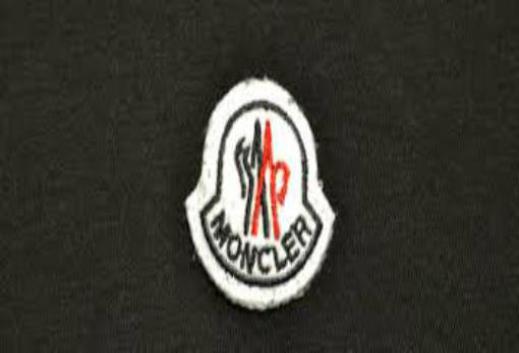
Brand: moncler-1
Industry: Clothes